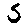
Label: 5